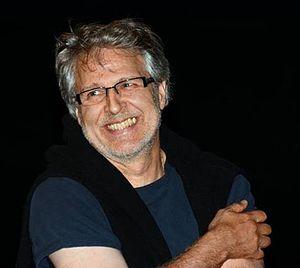
Nicolas Marié à l'avant-première du film ""Neuf mois ferme"""
Nicolas Marié est un acteur français, né le 22 février 1954 à Versailles. Partageant sa carrière entre théâtre, cinéma et télévision, il a notamment joué dans tous les films d'Albert Dupontel, exception faite du film Au revoir là-haut. Il est également une figure importante du doublage français, prêtant sa voix à Tim Roth dans la plupart de ses films, ainsi qu'à John Slattery et David Morrissey, notamment pour le rôle du Gouverneur dans The Walking Dead.